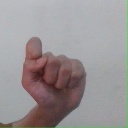
अक्षर: घ